Trip World

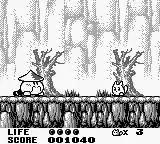
Yakopoo (right) facing against the first boss, Chong Pei (left).

At first glance, "Trip World" appears to be a scaled-down version of "Gimmick!", another Sunsoft game released in the same year. In "Trip World", the player controls through five relatively large and slightly linear stages. They include areas such as a mountain, a jungle, the ocean and a castle. The stages also feature some secret passages and divergent paths. The objective is to find the stolen flower of peace, since the inhabitants of Trip World turned mad because of its absence, acting as the enemies in the game. At the end of each world, Yakopoo faces a boss, in the fifth and last world the player has to defeat multiple bosses in a row in order to complete the game. There are also a few mini-bosses in certain parts of the stages.